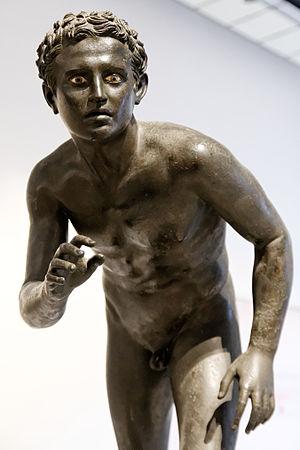
Athlète, généralement identifié comme un coureur. Élément d'une paire.